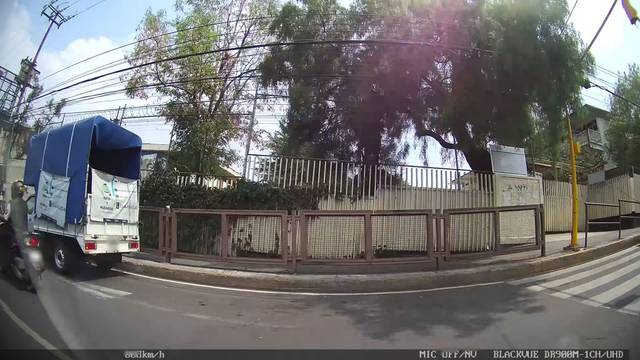
Region: Mexico
Coordinates: 19.366, -99.21